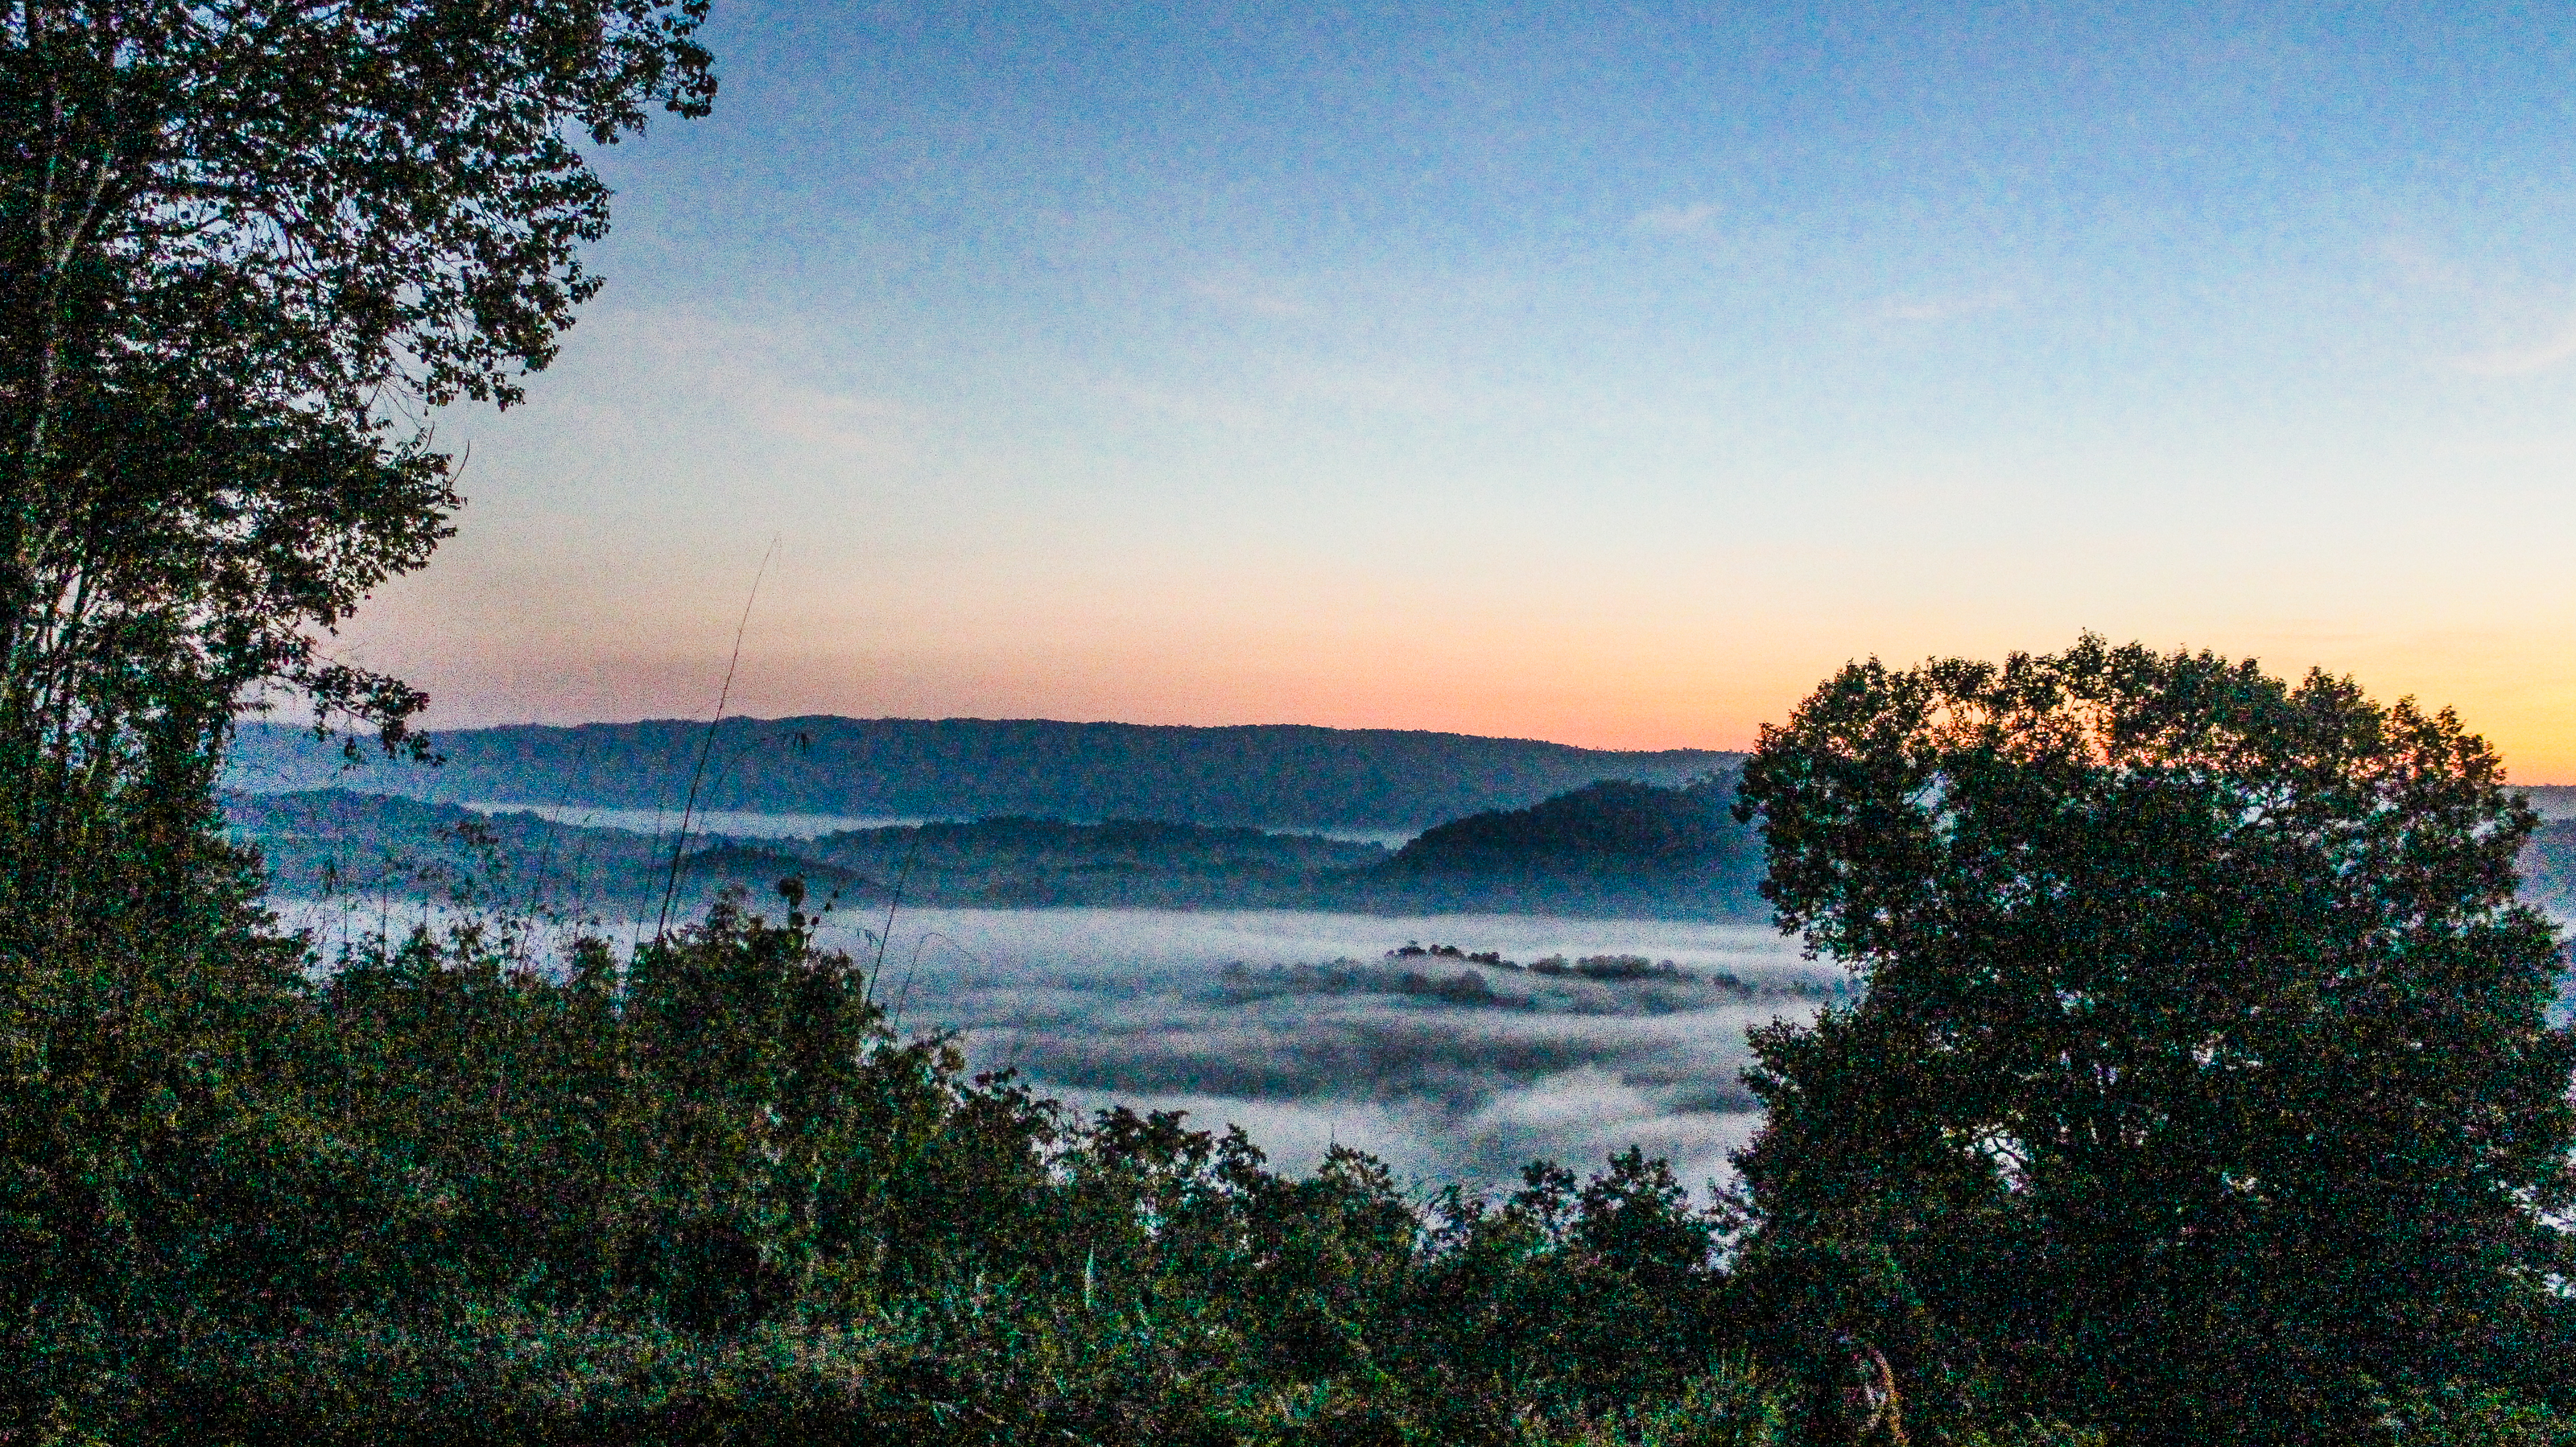
yellow, tourism, sun, life, beautiful, mountain, view, thailand, golden, vacation, park, sky, green, natural, nature, asia, asian, laos, water, morning, outdoor, tropical, sunlight, mekong, background, culture, river, travel, landscape, southeast, natural landscape, atmospheric phenomenon, sea, coast, cloud, shore, tree, sunrise, ocean, horizon, evening, bay, headland, coastal and oceanic landforms, lake, hill, hill station, highland, sunset, sound, dawn, promontory, loch, dusk, wave, national park, cove, house, inlet, forest, state park